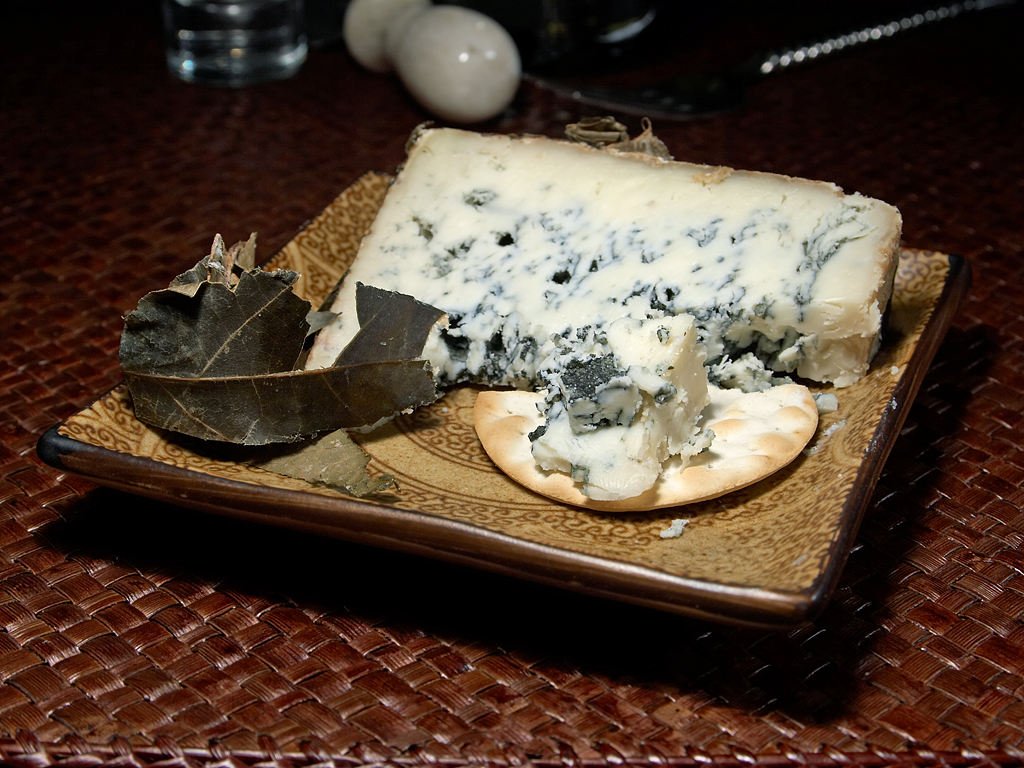
dish, meal, food, ingredient, baking, healthy, snack, eat, delicious, cheese, hearty, fat, mold, cabrales, milk product, albuminous, blue mold, noble mold